Organ concertos, Op. 7 (Handel)

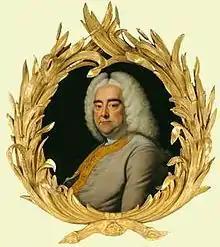
After Thomas Hudson: George Frideric Handel (1756, Royal Collection)

The Handel organ concertos, Op. 7, HWV 306–311, refer to the six organ concertos for organ and orchestra composed by George Frideric Handel in London between 1740 and 1751, published posthumously in 1761 by the printing company of John Walsh. They were written for performance during Handel's oratorios, contain almost entirely original material, including some of his most popular and inspired movements.